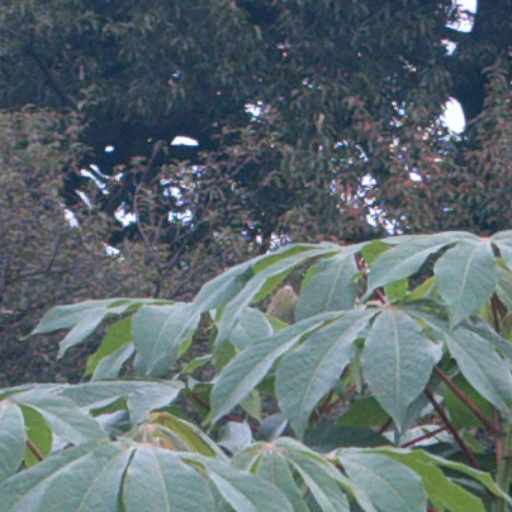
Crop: cassava